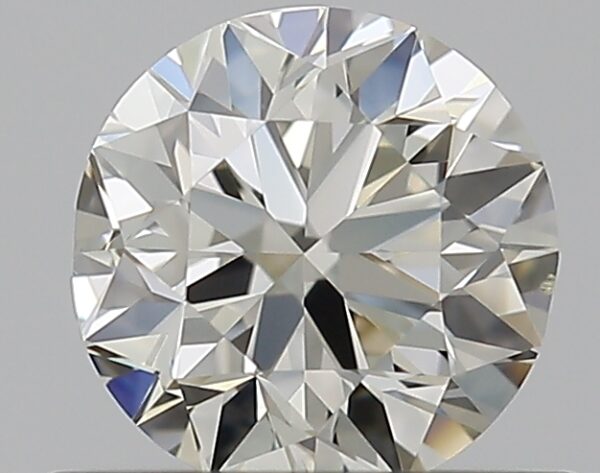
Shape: round
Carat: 0.5
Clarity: VS2
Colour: K
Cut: VG
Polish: EX
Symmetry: GD
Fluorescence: N
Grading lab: GIA
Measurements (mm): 4.89 x 4.97 x 3.2